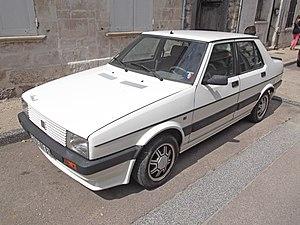
La Seat Malaga est une automobile de quatre portes construite par le fabricant espagnol SEAT.